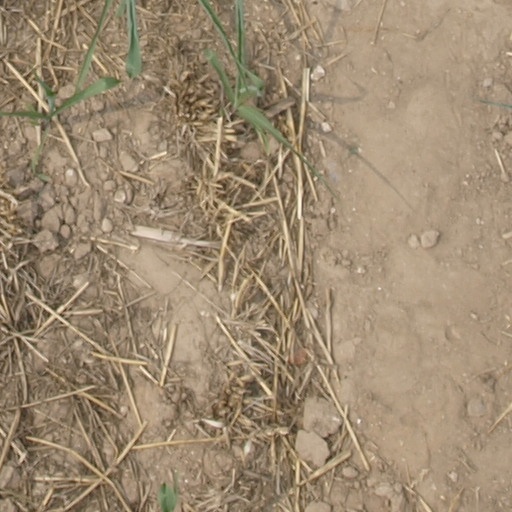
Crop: maize; corn